Fulano (band)

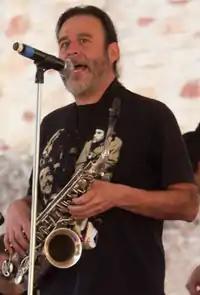
Cristián Crisosto, saxophonist and composer

In 2009, after repeatedly closing the door to a Fulano reunion, the band announces its reformation in order to celebrate their 25th anniversary with a concert entitled "La Farsa Continúa" (The Farce Continues) at the Teatro Oriente in Chile, with then 25 year-old Felipe Muñoz filling Vivanco's shoes and saxophonist and flutist Jaime Vásquez rejoining the band. In December that same year, a new concert marked the occasion of 20 years since the release of "En el Bunker". During 2010 the group continued giving concerts throughout Chile, as well as letting it know that they were working on a new album. At the request of Mike Patton (who counted Fulano as major influence in their music), they joined Faith No More on their tour of Chile, with a concert held at the Bicentennial Municipal Stadium of La Florida on December 5, 2010, where they also shared the bill with Primus and Monotonix. In August 2011 the band finally releases the DVD "La Farsa Continúa" (The Farce Continues), in what was the first audio-visual record of the band since the video clip of "Lamentos" in 1993.